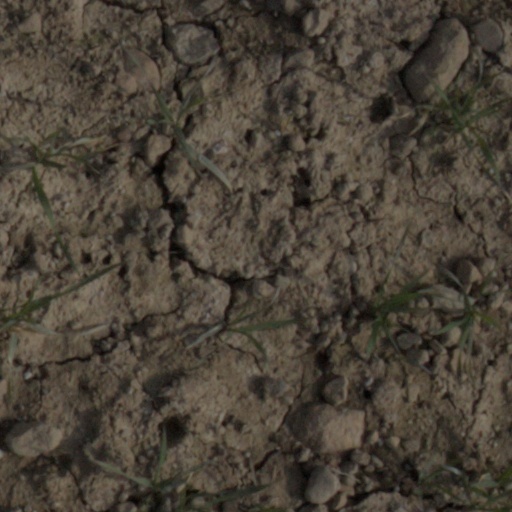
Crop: wheat